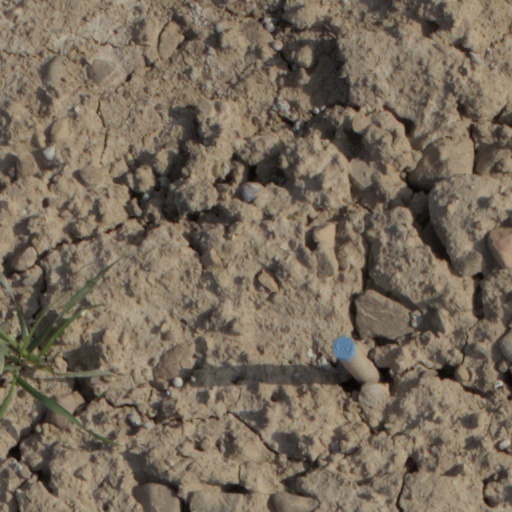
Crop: wheat